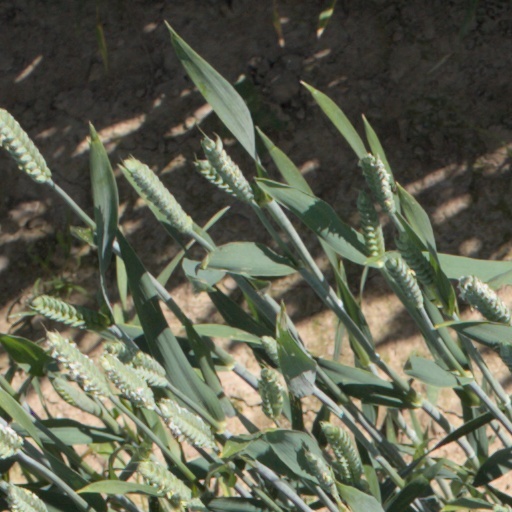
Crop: wheat